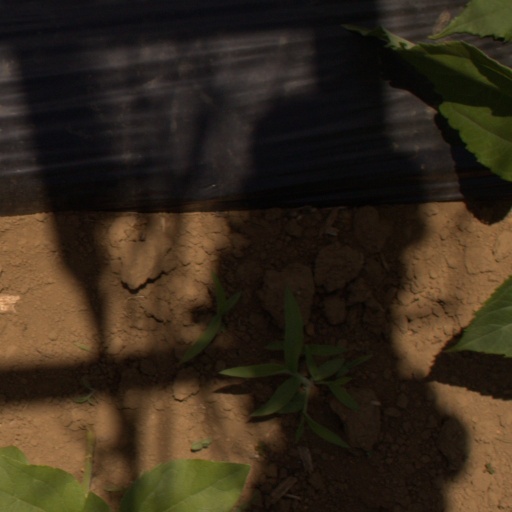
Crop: Jerusalem artichoke